List of museums focused on African Americans

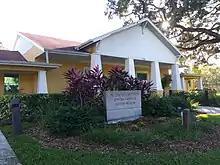
An example of an African American museum: The Dr. Carter G. Woodson African American History Museum. Woodson was the founder of Black History Month, and a noted educator.

This is a list of museums in the United States whose primary focus is on African American culture and history. Such museums are commonly known as African American museums. According to scholar Raymond Doswell, an African American museum is "an institution established for the preservation of African-derived culture."